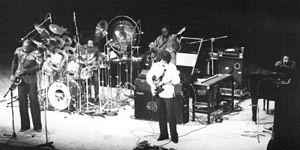
Le groupe américain de jazz et de soul
The Crusaders est un groupe américain de jazz. Leur musique, que l'on pourrait qualifier de smooth jazz, est un mélange de jazz, de soul, de funk et de pop. Depuis 1961, le groupe a publié plus d'une quarantaine d'albums mais il a connu deux formations distinctes.